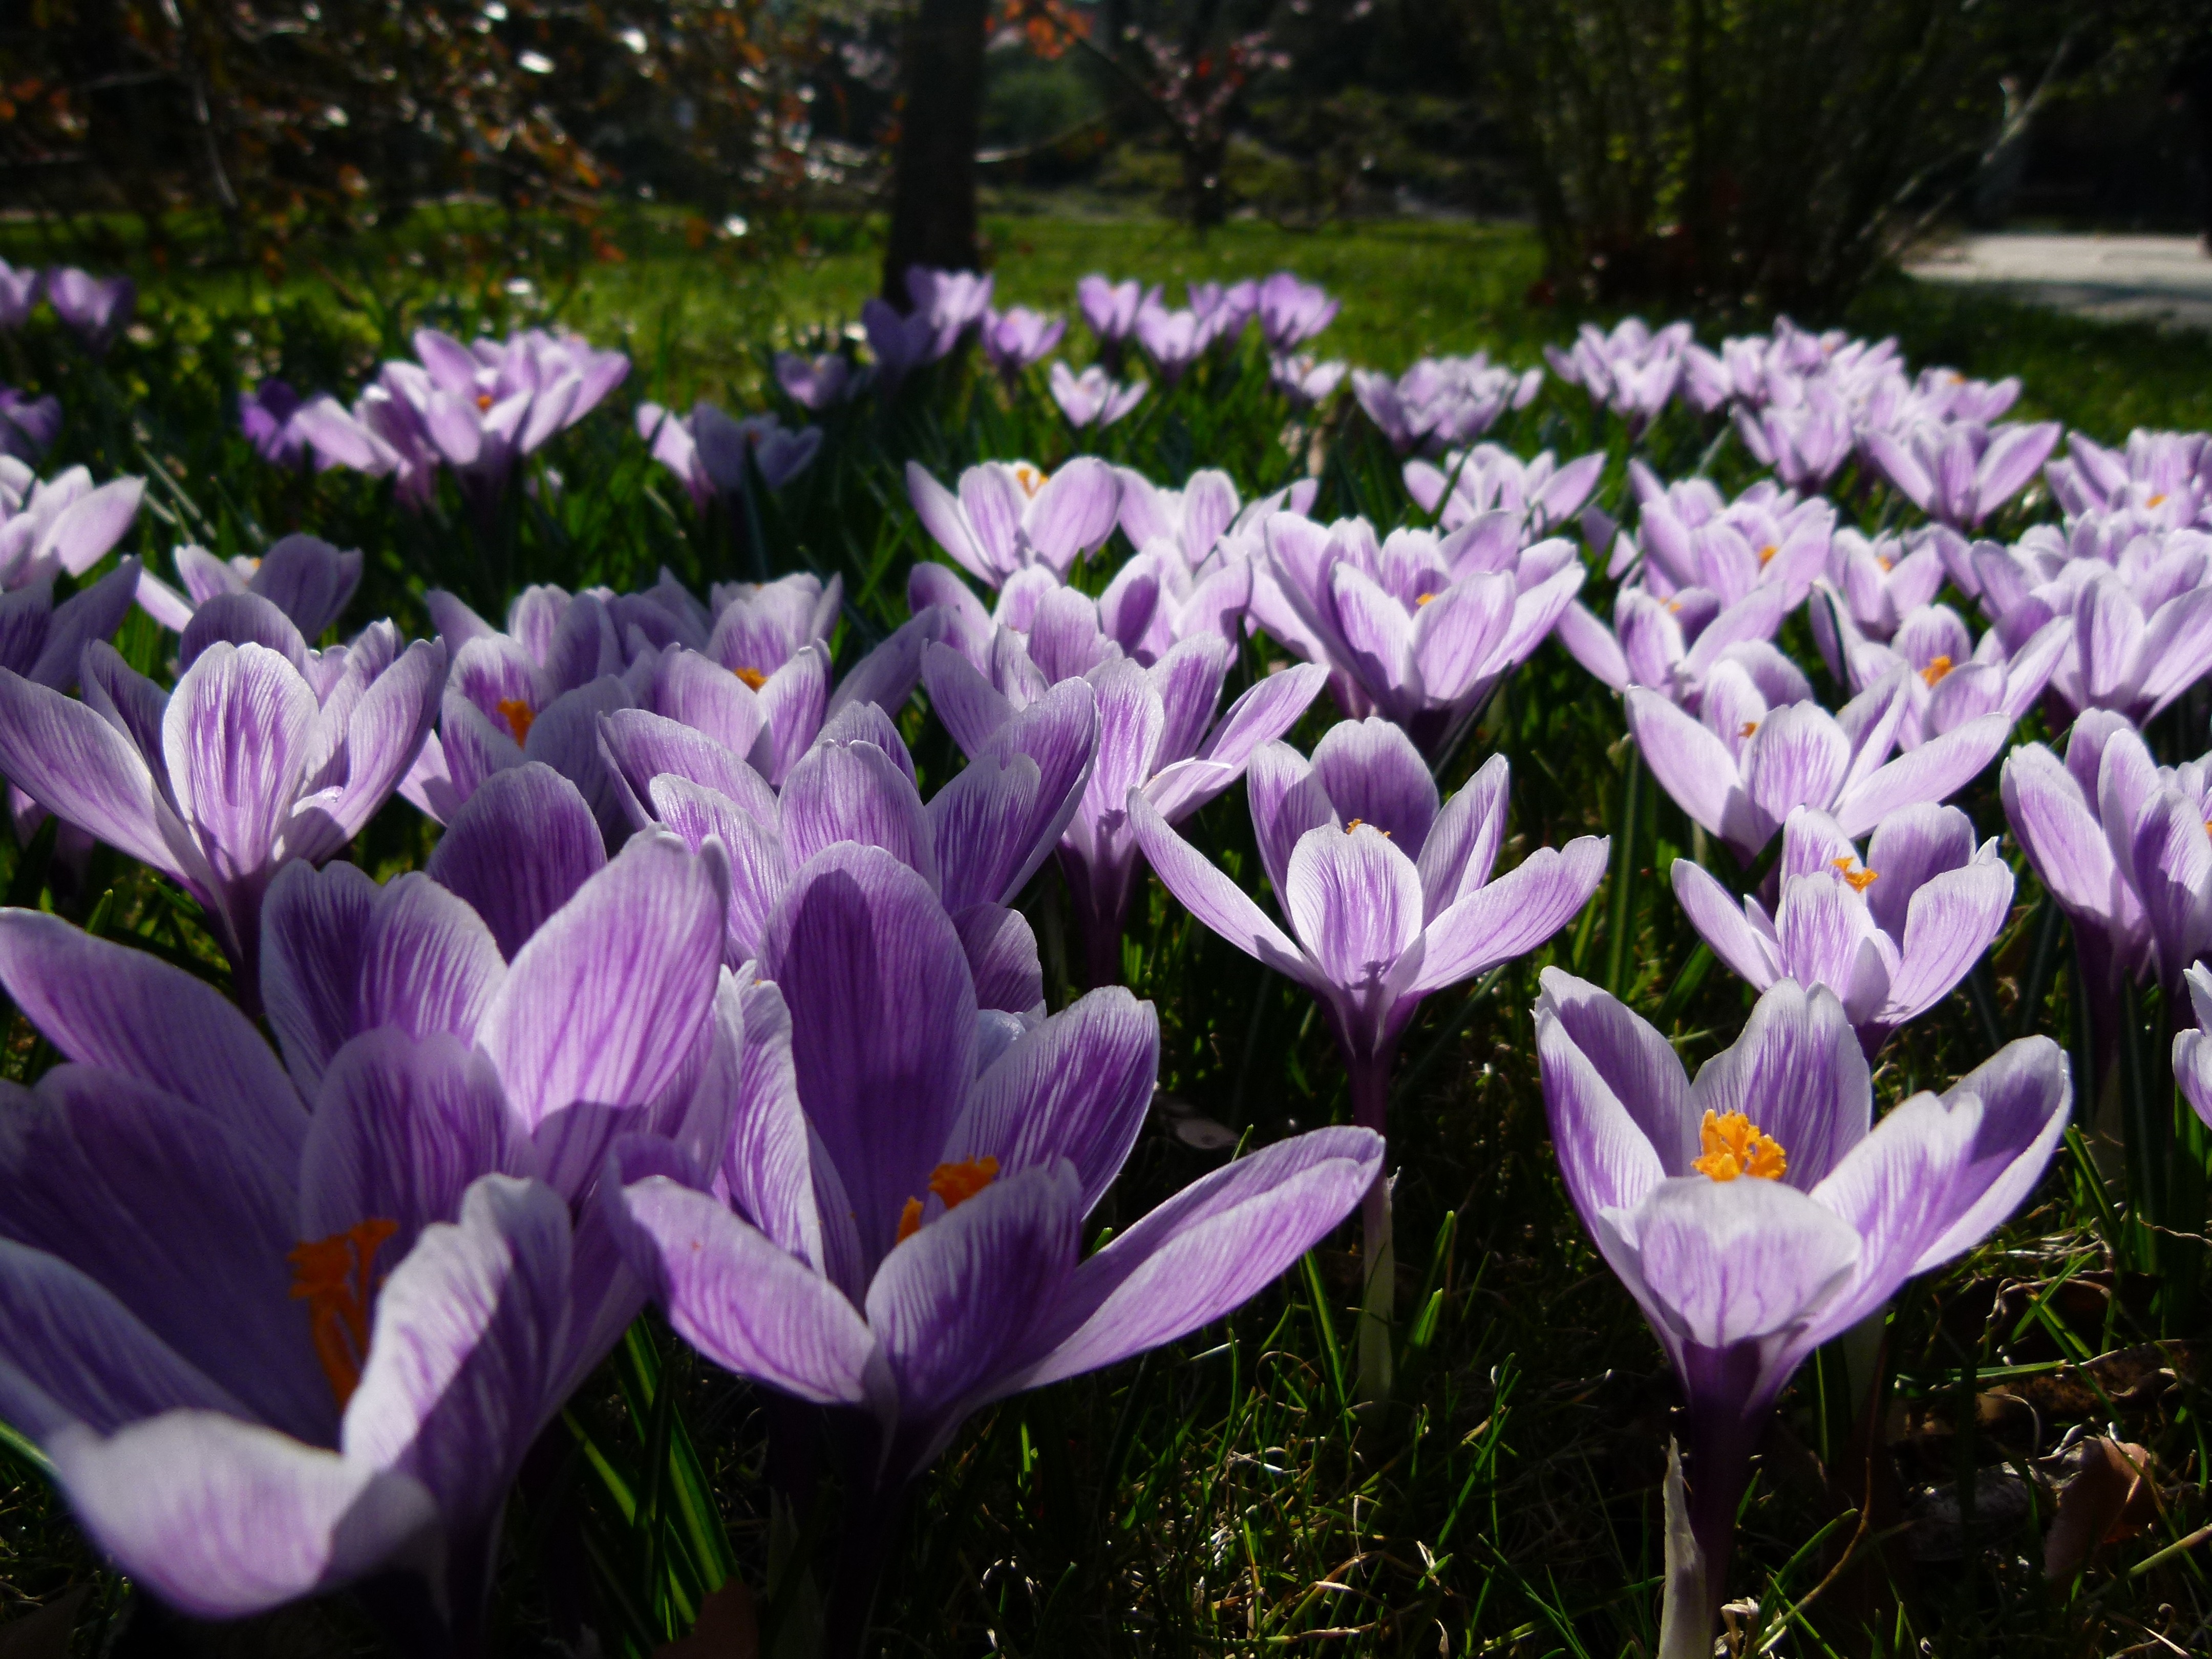
plant, flower, purple, petal, botany, flora, iris, crocus, flowering plant, jardin des plantes, land plant, iris family